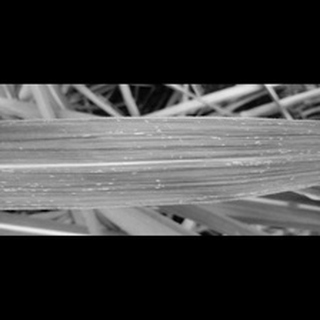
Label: sugarcane_mosaic